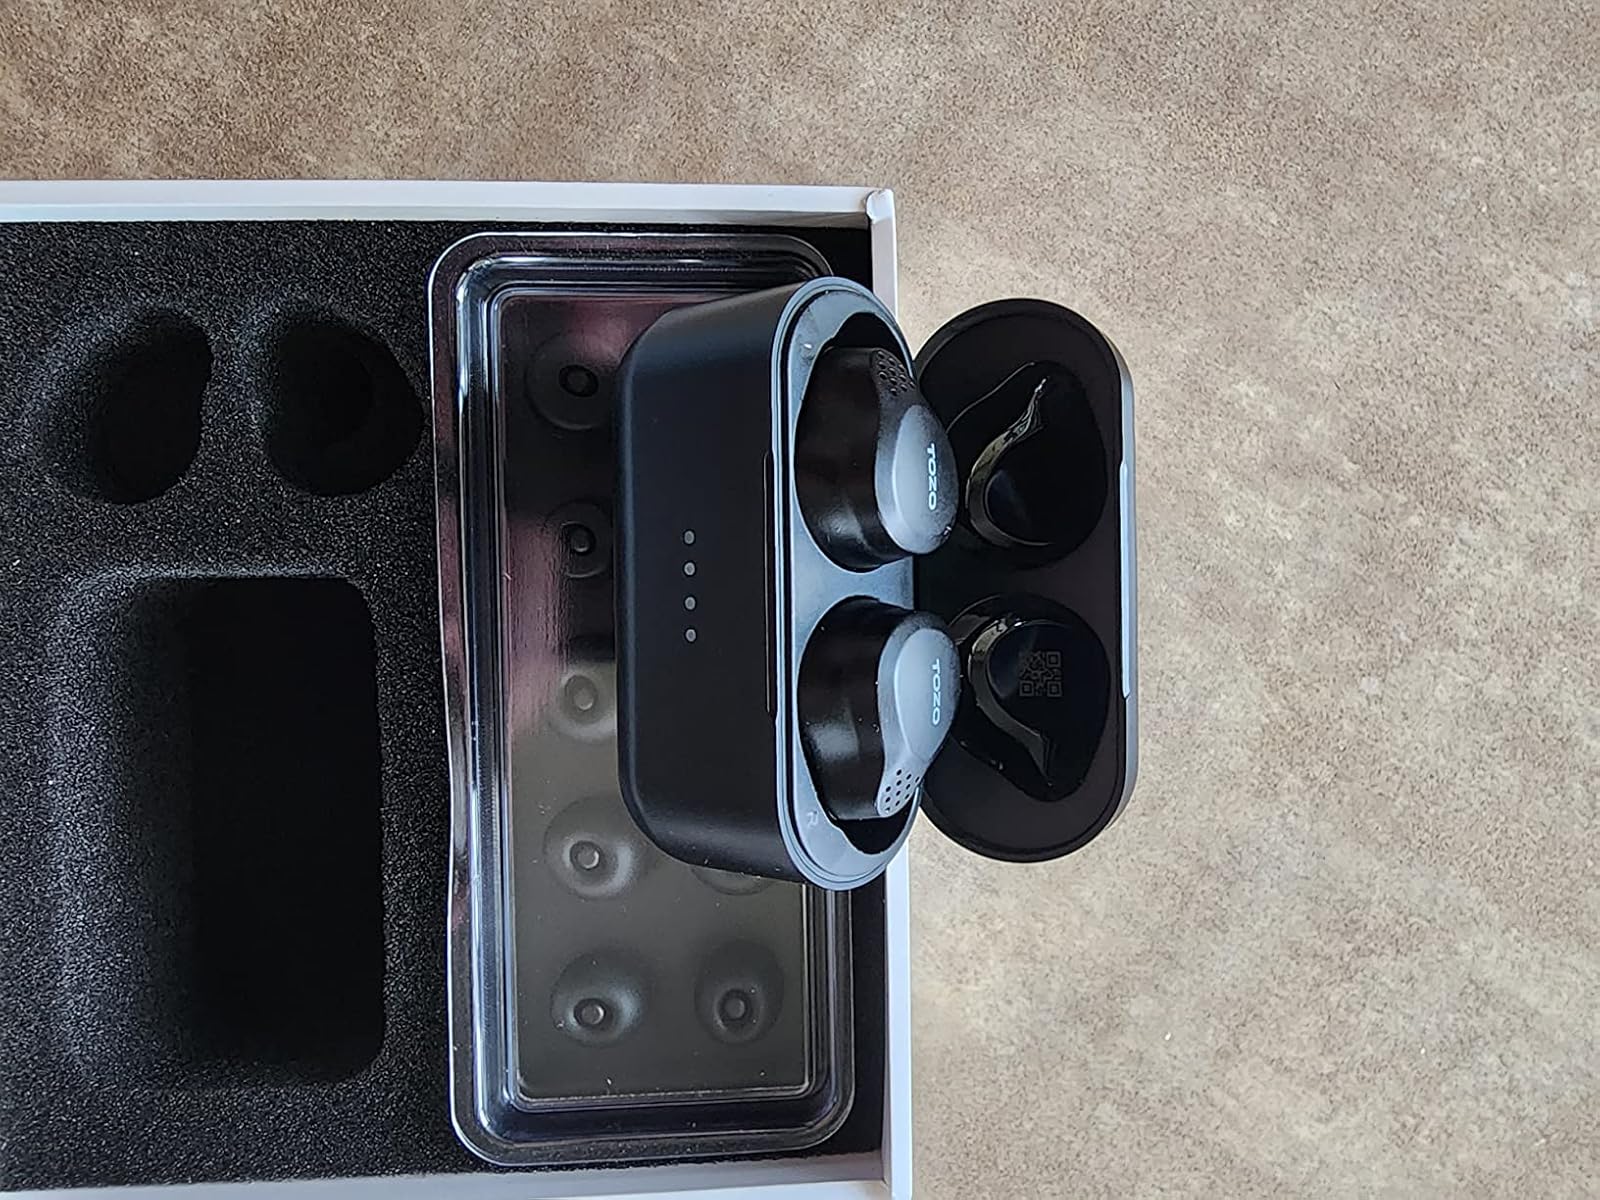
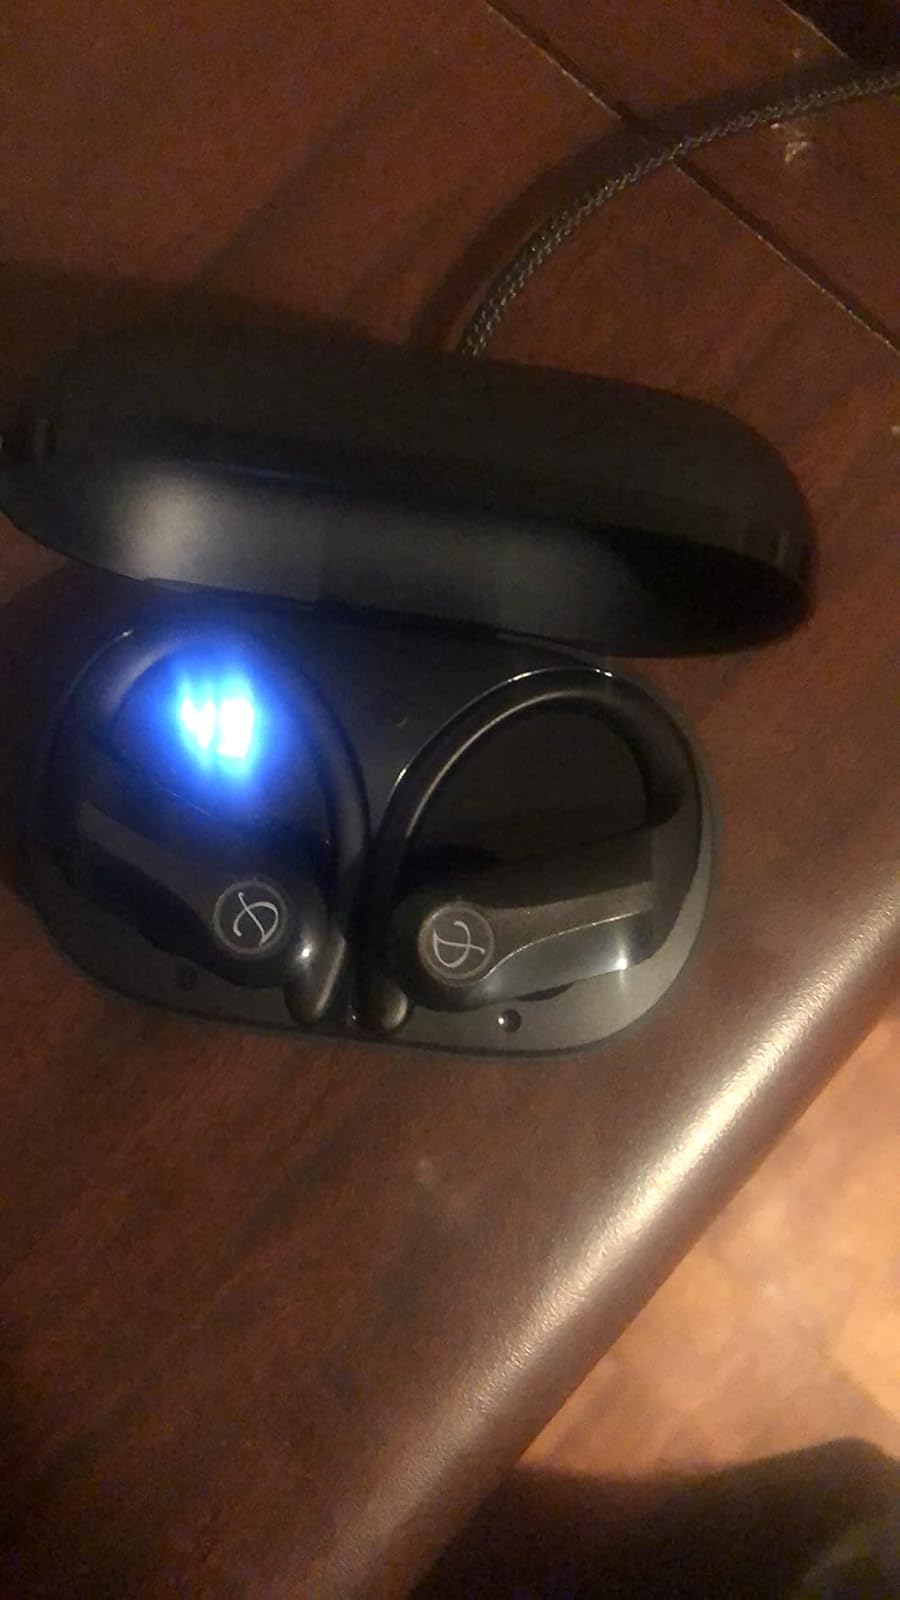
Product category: earbuds
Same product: no